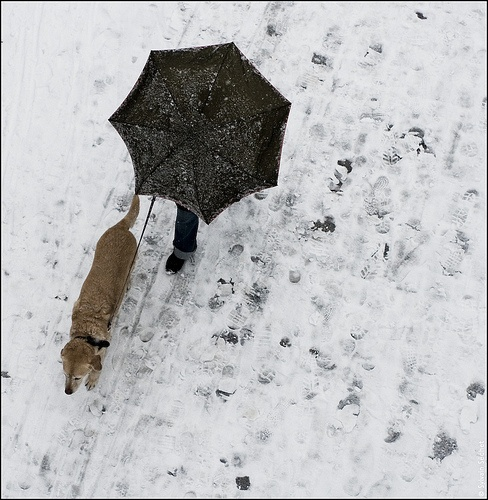
a man walking a dog under a umbrella
a person walking a dog in the snow
A person, covered by an umbrella is walking their dog in the snow.
This person is holding ann umbrella while walking a dog
Person with umbrella walking dog on snowy ground.